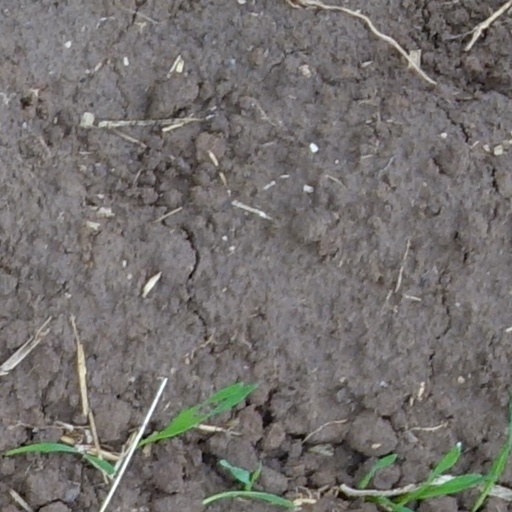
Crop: wheat